Club Atlético Vélez Sarsfield

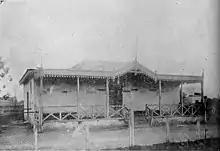
Grandstands of the first Vélez Sarsfield stadium, in 1922

Therefore, in 1919 Vélez competed in the first division for the first time in their history, in the AAF's inaugural season. The team played their first game against Independiente, winning 2–1 with two goals scored by Martín Salvarredi. On their debut season, the club finished as runner-up, behind Racing Club, who were seven times consecutive champions of AFA's league. During the campaign, Vélez won 9 games, drew 2 and lost 2; scoring 21 goals and conceding 8.